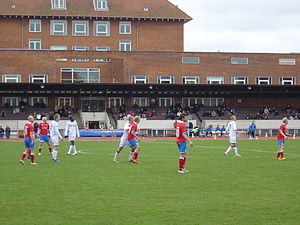
FC Vestsjælland / Klubbens historie / Debut: 2008/09-sæsonen
SBI overdrog klublicensen og førsteholdets placering i 2. division Øst, hvor FC Vestsjælland spillede opgør mod reserveholdene for Superliga-klubberne, Brøndby IF (II) og KB (FCK 2).
F.C. København (II) imod FC Vestsjælland — kamphandlinger i forbindelse med en 2. division Øst (niveau 3) kamp mellem de to danske fodboldklubber F.C. København (andetholdet) og FC Vestsjælland den 5. april 2009 i Frederiksberg Idrætspark.
Football Club Vestsjælland var en dansk professionel fodboldklub, hjemmehørende i den vestsjællandske by Slagelse. Den 9. december 2015 gik klubben konkurs og blev tvangsnedrykket til Sjællandsserien, hvor moderklubben Slagelse B&I allerede har et hold liggende.